Protein adsorption

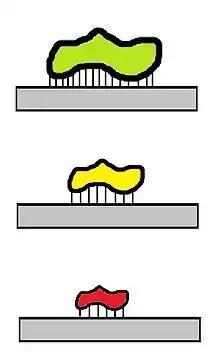
Figure 1. The effect of protein size on interaction with a surface. Notice that the larger protein composed of more amino acids is capable of making more interactions

Charged regions can greatly contribute to how that protein interacts with other molecules and surfaces, as well as its own tertiary structure (protein folding). As a result of their hydrophilicity, charged amino acids tend to be located on the outside of proteins, where they are able to interact with surfaces. It is the unique combination of amino acids that gives a protein its properties. In terms of surface chemistry, protein adsorption is a critical phenomenon that describes the aggregation of these molecules on the exterior of a material. The tendency for proteins to remain attached to a surface depends largely on the material properties such as surface energy, texture, and relative charge distribution. Larger proteins are more likely to adsorb and remain attached to a surface due to the higher number of contact sites between amino acids and the surface (Figure 1).